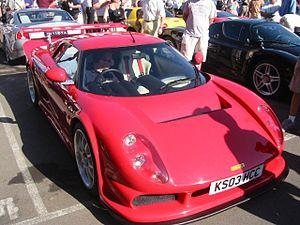
Noble Automotive Ltd, plus communément appelée Noble, est un constructeur automobile anglais spécialisé dans les voitures de sport.
La Noble M12 est un coupé sportif 2 places et 2 portes du constructeur automobile britannique Noble Automotive, produit entre 2001 et 2007. Un prototype de cabriolet a également été construit en 2002.